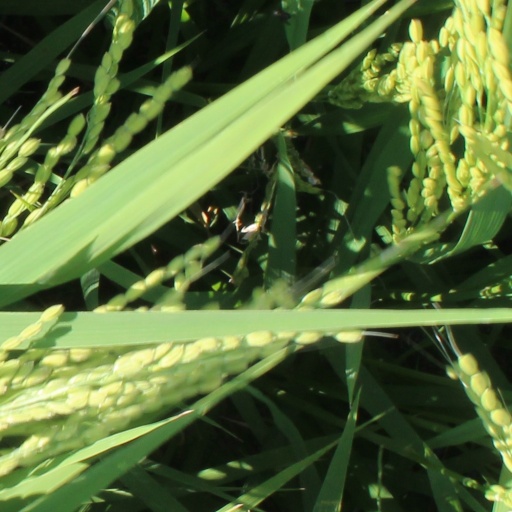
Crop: rice